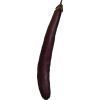
Label: eggplant_long